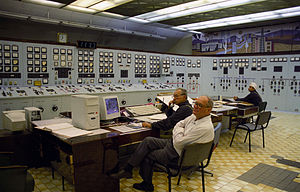
Krasnojarsk / Økonomi
Kontrolrummet på "Minedrift og Kemisk Kombinat" i Zjeleznogorsk
Krasnojarsk er en by i Krasnojarsk kraj i Den Russiske Føderation ved floden Jenisej. Med sine 1.083.865 indbyggere er byen den tredjestørste by i Sibirien, og administrativt center i krajen. Krasnojarsk blev grundlagt i 1628.